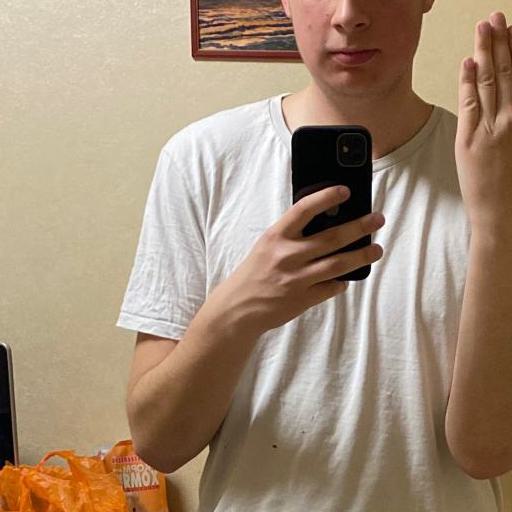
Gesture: no_gesture